James Woodhouse (poet)

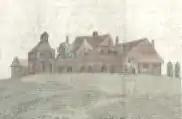
Shenstone's house at The Leasowes

Shenstone had carried out extensive landscape gardening at his estate, creating a ferme ornée, to which he allowed free access. Then, after extensive damage to the estate by the public in 1759, he restricted general access. On hearing of the damage, Woodhouse wrote an elegy to Shenstone, praising him and deploring the need to close the gardens to the public. From this time, Shenstone encouraged Woodhouse's literary efforts, granting the shoe-maker access to his library. In January 1760, Woodhouse married Hannah Fletcher (who figures as "Daphne" in Woodhouse's writings) at Rowley Regis parish church. They were to have 6 children who were recorded in the local parish records as well as many still-born children. In 1763, a poem by Woodhouse about the spring season was included in a series of volumes entitled "The Poetical Calendar" although later the poet complained that this had been done without his knowledge and that the text was imperfect. After Shenstone's death in 1763, Woodhouse managed to publish a collection of his poems, entitled "Poems on Sundry Occasions" (later republished as "Poems on Several Occasions") aided by a subscription made by his friends. The collection was published in 1764, and in the same year, a single poem by Woodhouse appeared in the second volume of a collection of the works of William Shenstone. By this time he had "two or three children". He was supplementing his shoe-making income by teaching children to read and write but claimed to be earning only 8s per week. He also acquired new literary patrons, who would assist him in his career, namely George Lyttelton of Hagley Hall and Elizabeth Montagu. In his first published collection, Woodhouse also acknowledged the financial assistance of Lord Dudley and Ward, who put the poet in possession of a free school worth £10 per annum.